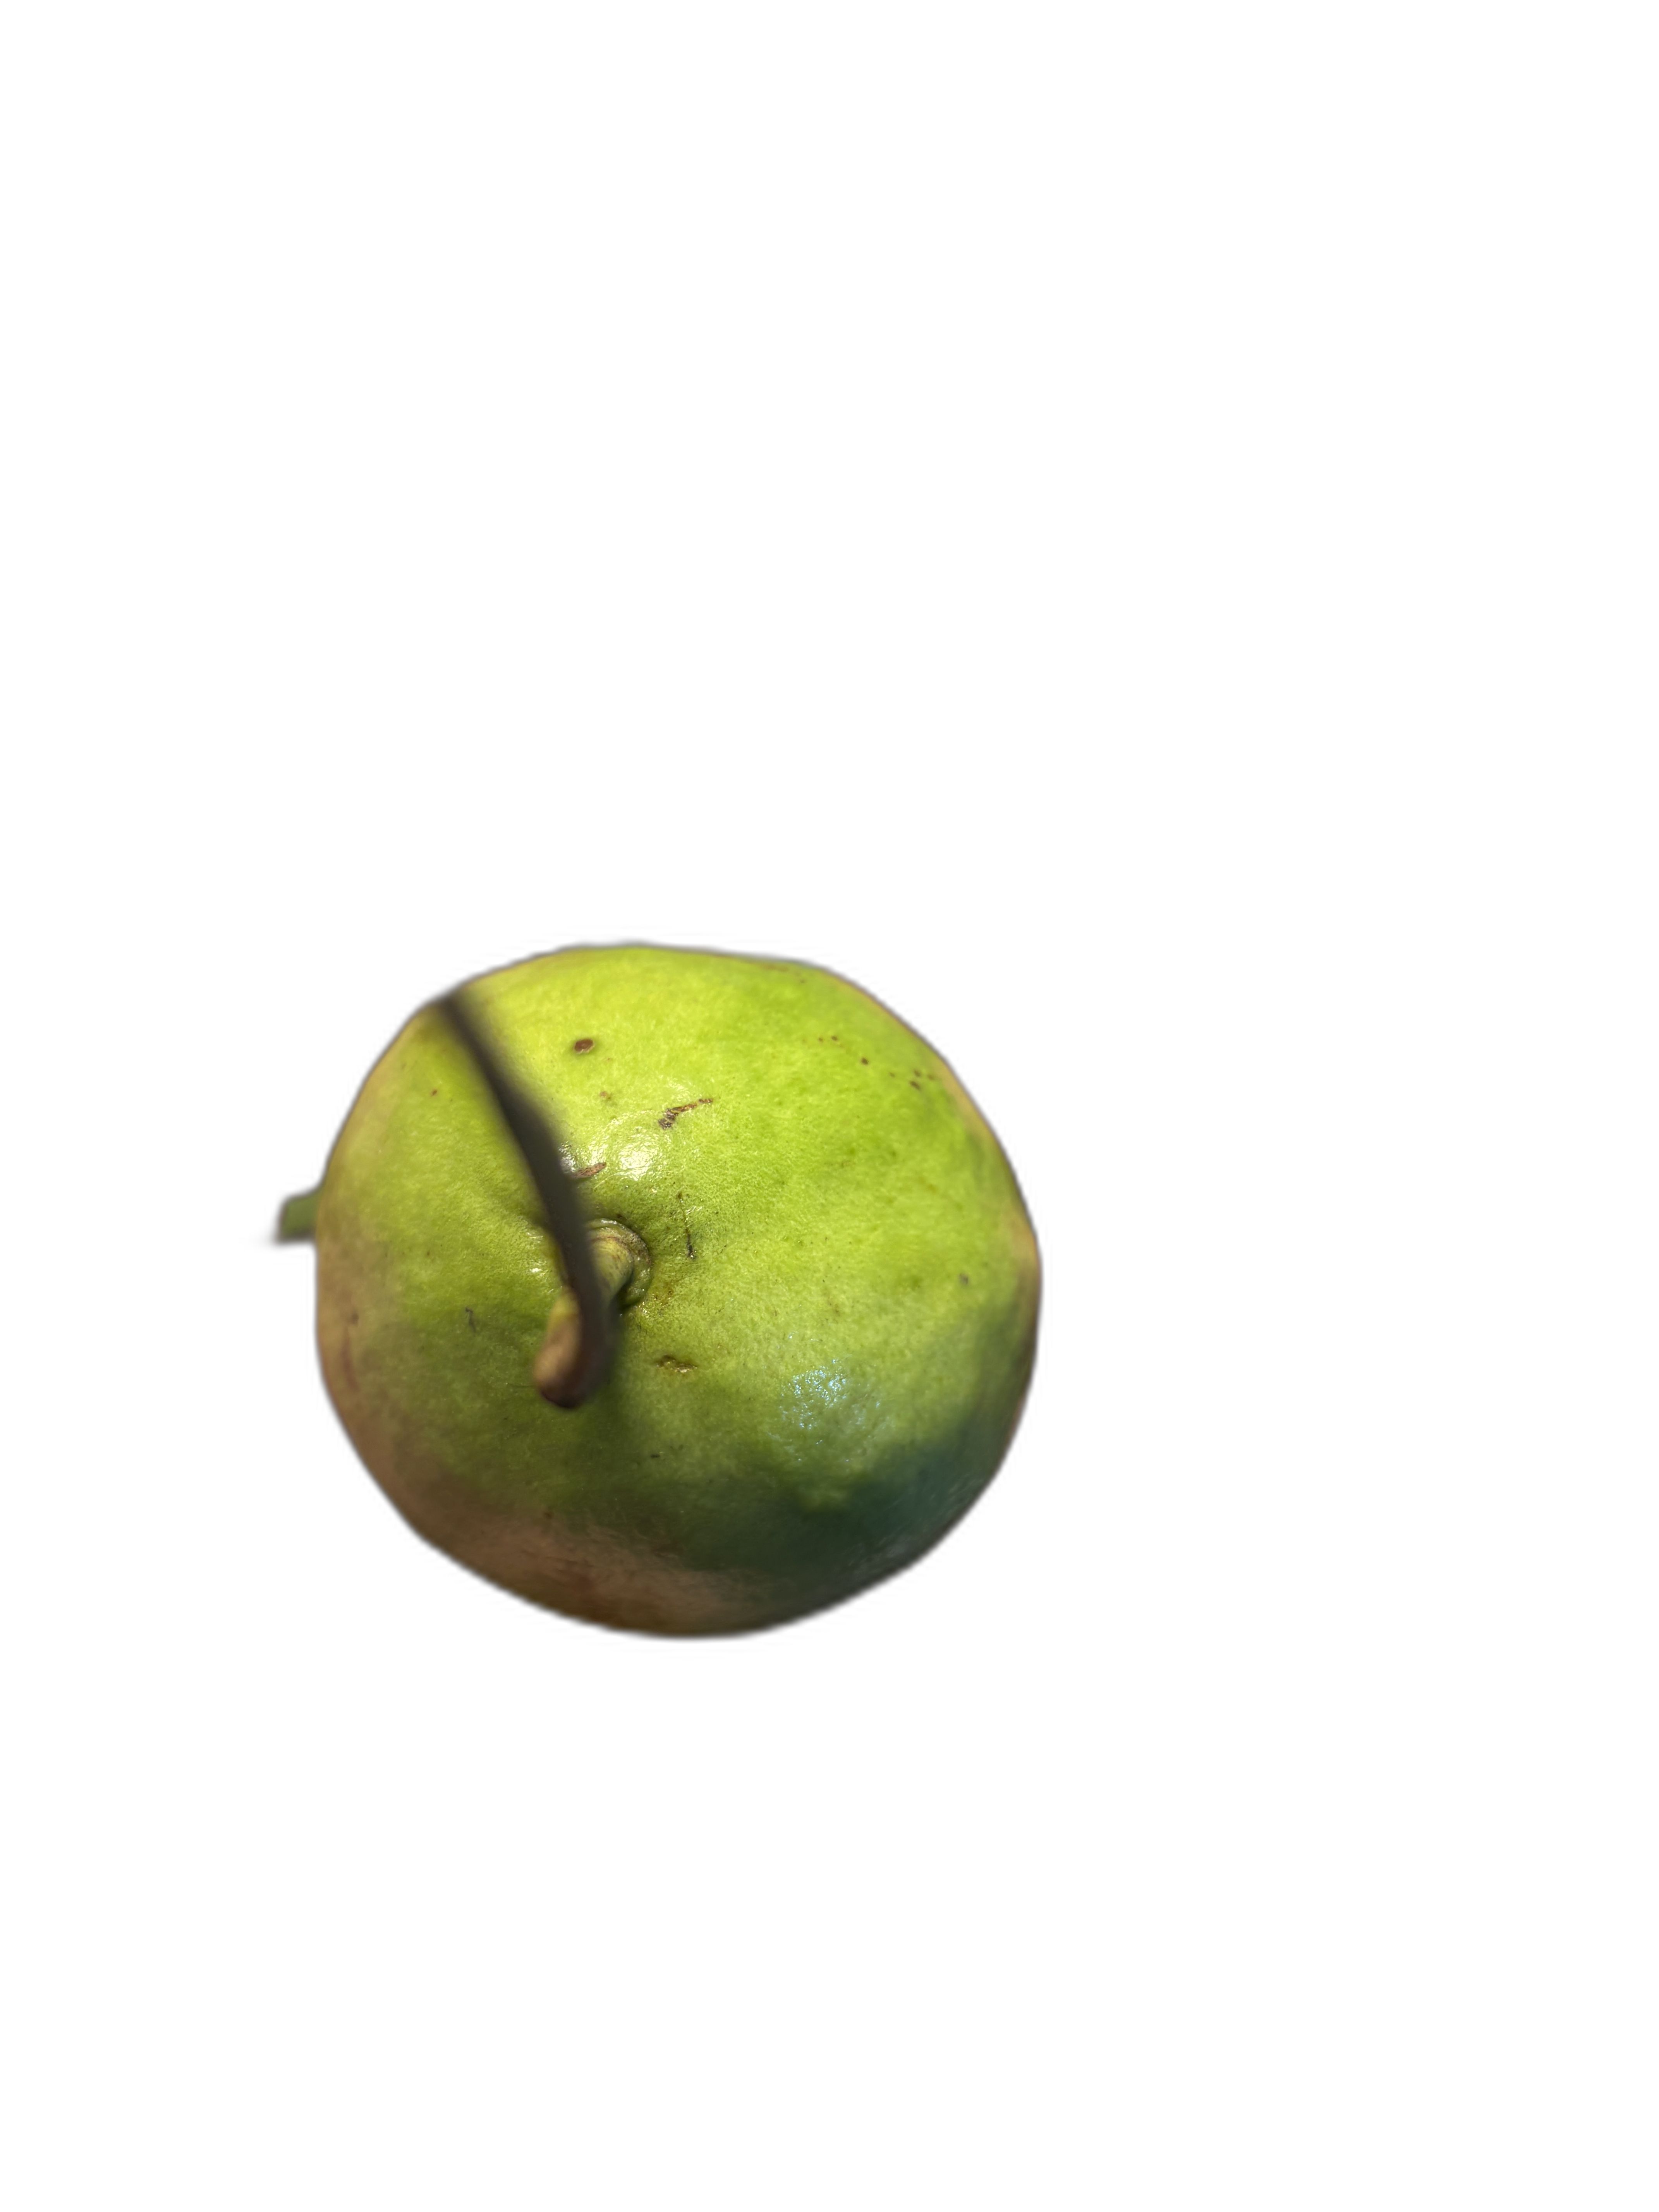
Plant part: fruit
Disease: Healthy